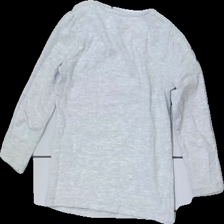
View: back
Type: Top
Category: Children
Brand: Not in the list
Brand text on label: basic you
Colors: Grey
Material: ?
Cut: Regular
Size: 98
Season: All
Stains: Major
Damage: fläck
Damage location: top center
Damage 2 location: middle left
Price range: <50
Recommended usage: Export
Description: grå långärmad tröja med fläck fram